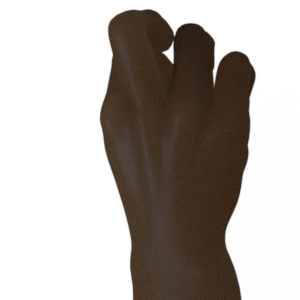
Label: rock